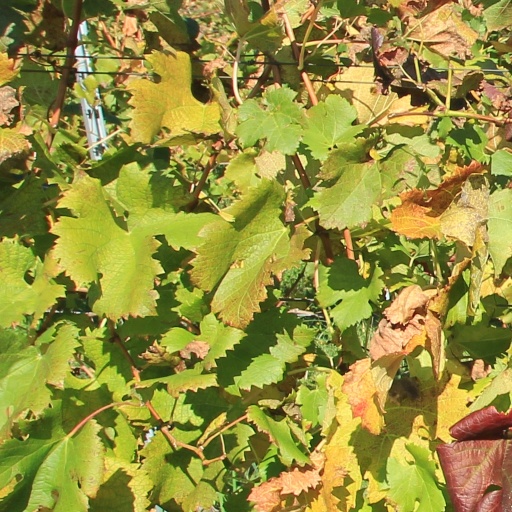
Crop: grape